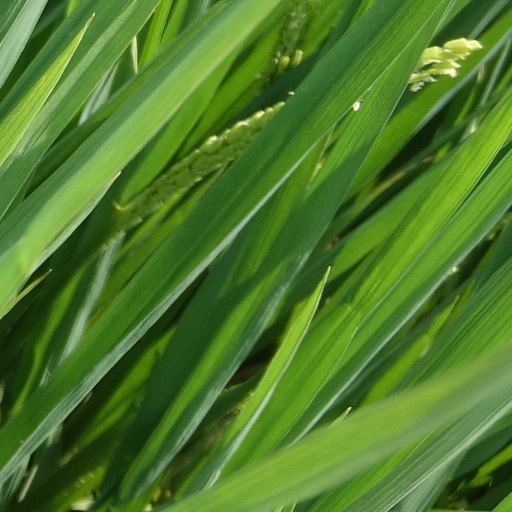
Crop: rice